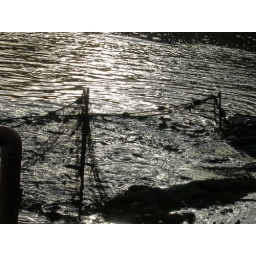
Fish catching - At this time is no water in the lake